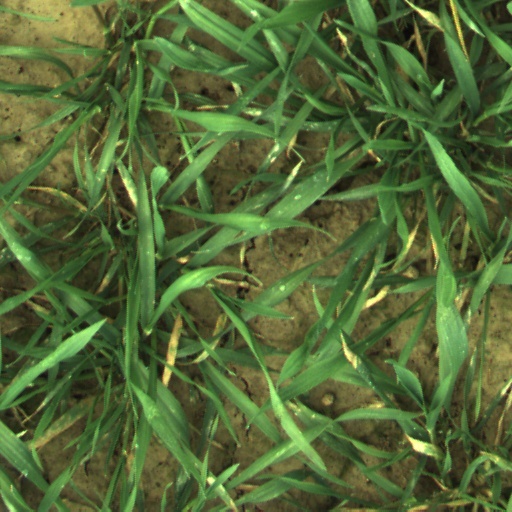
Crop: wheat